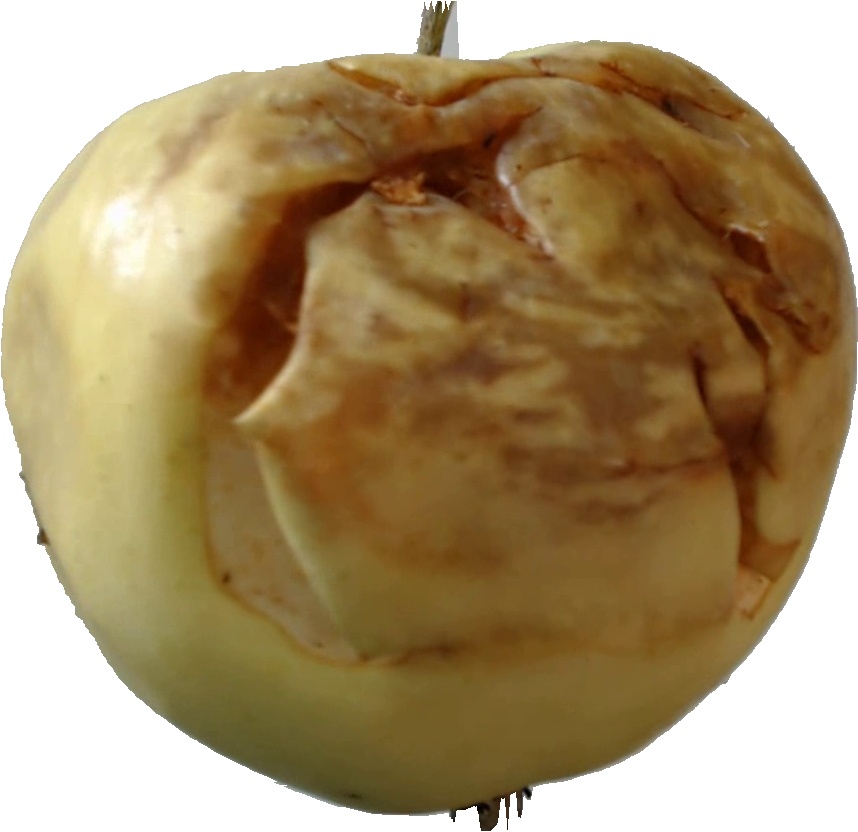
Label: apple_hit_1